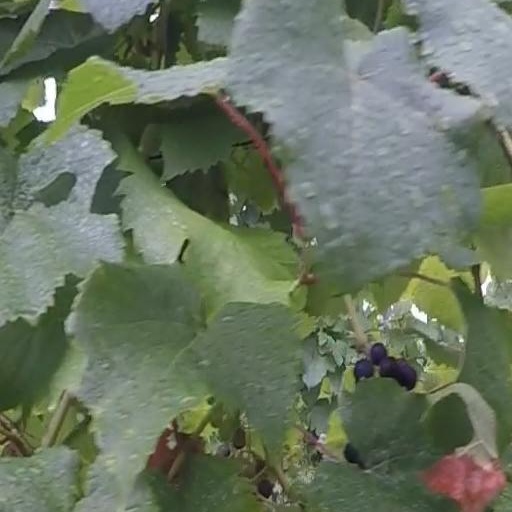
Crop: grape